Lapa do Santo

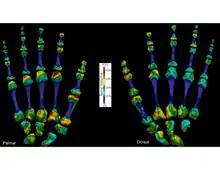
Lapa do Santo - Bones of the hand

The trabecular structure of Lapa do Santo hand bones was compared to a large series of human and neanderthal populations. Results are consistent with heavy use of the hand for knapping activities and a variable loading during manipulation.